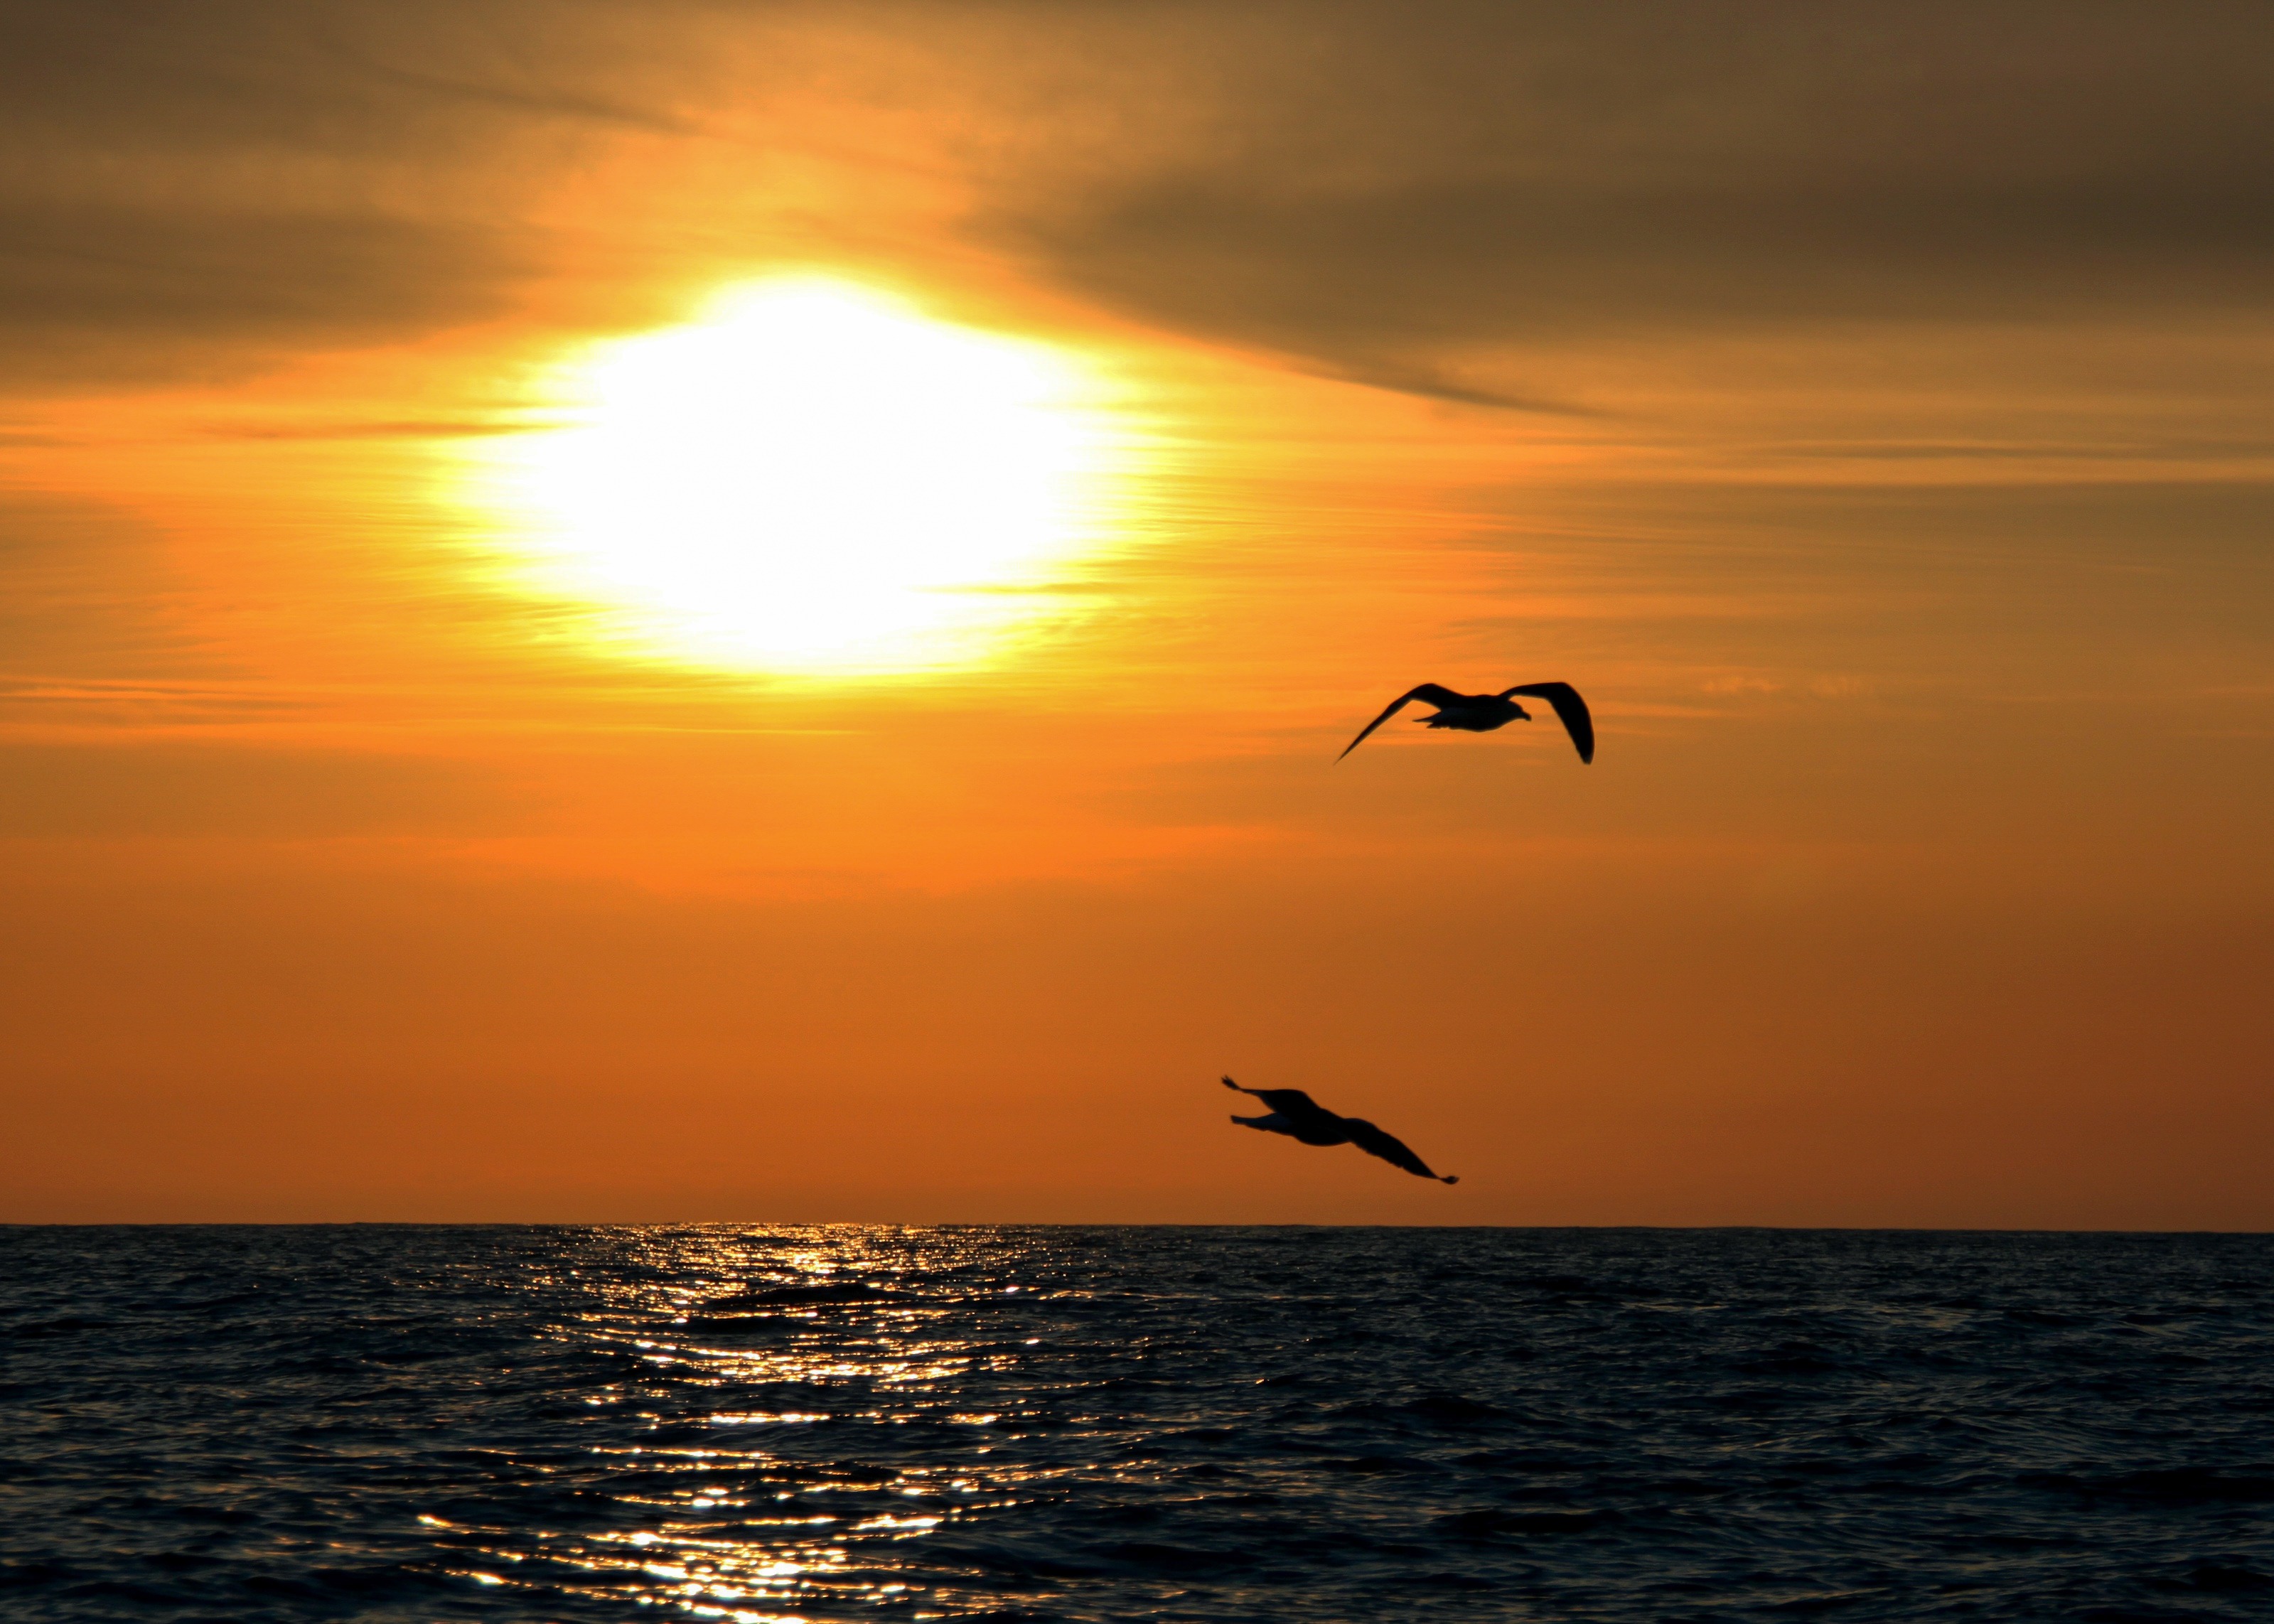
beach, sea, coast, ocean, horizon, sun, sunrise, sunset, sunlight, morning, wave, dawn, dusk, evening, twilight, birds, gulls, seagulls, bergen, norway, afterglow, wind wave